Mullanacre Lower

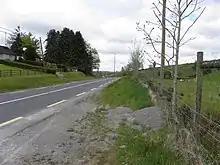
Road at Mullanacre Lower townland, Tomregan, County Cavan, Ireland, heading west.

Mullanacre Lower is a townland in the Parish of Tomregan, Barony of Tullyhaw, County Cavan, Ireland.